Paul Fabius

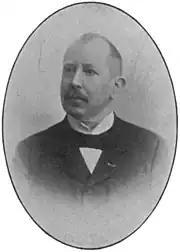
Fabius in 1898

Fabius was born in Garderen and studied law at Leiden University, completing his doctorate in 1878. During his studies he helped edit "De Standaard" and was influenced by Groen van Prinsterer. According to Arie van Deursen, Fabius cites van Prinsterer on virtually every page of his writing.